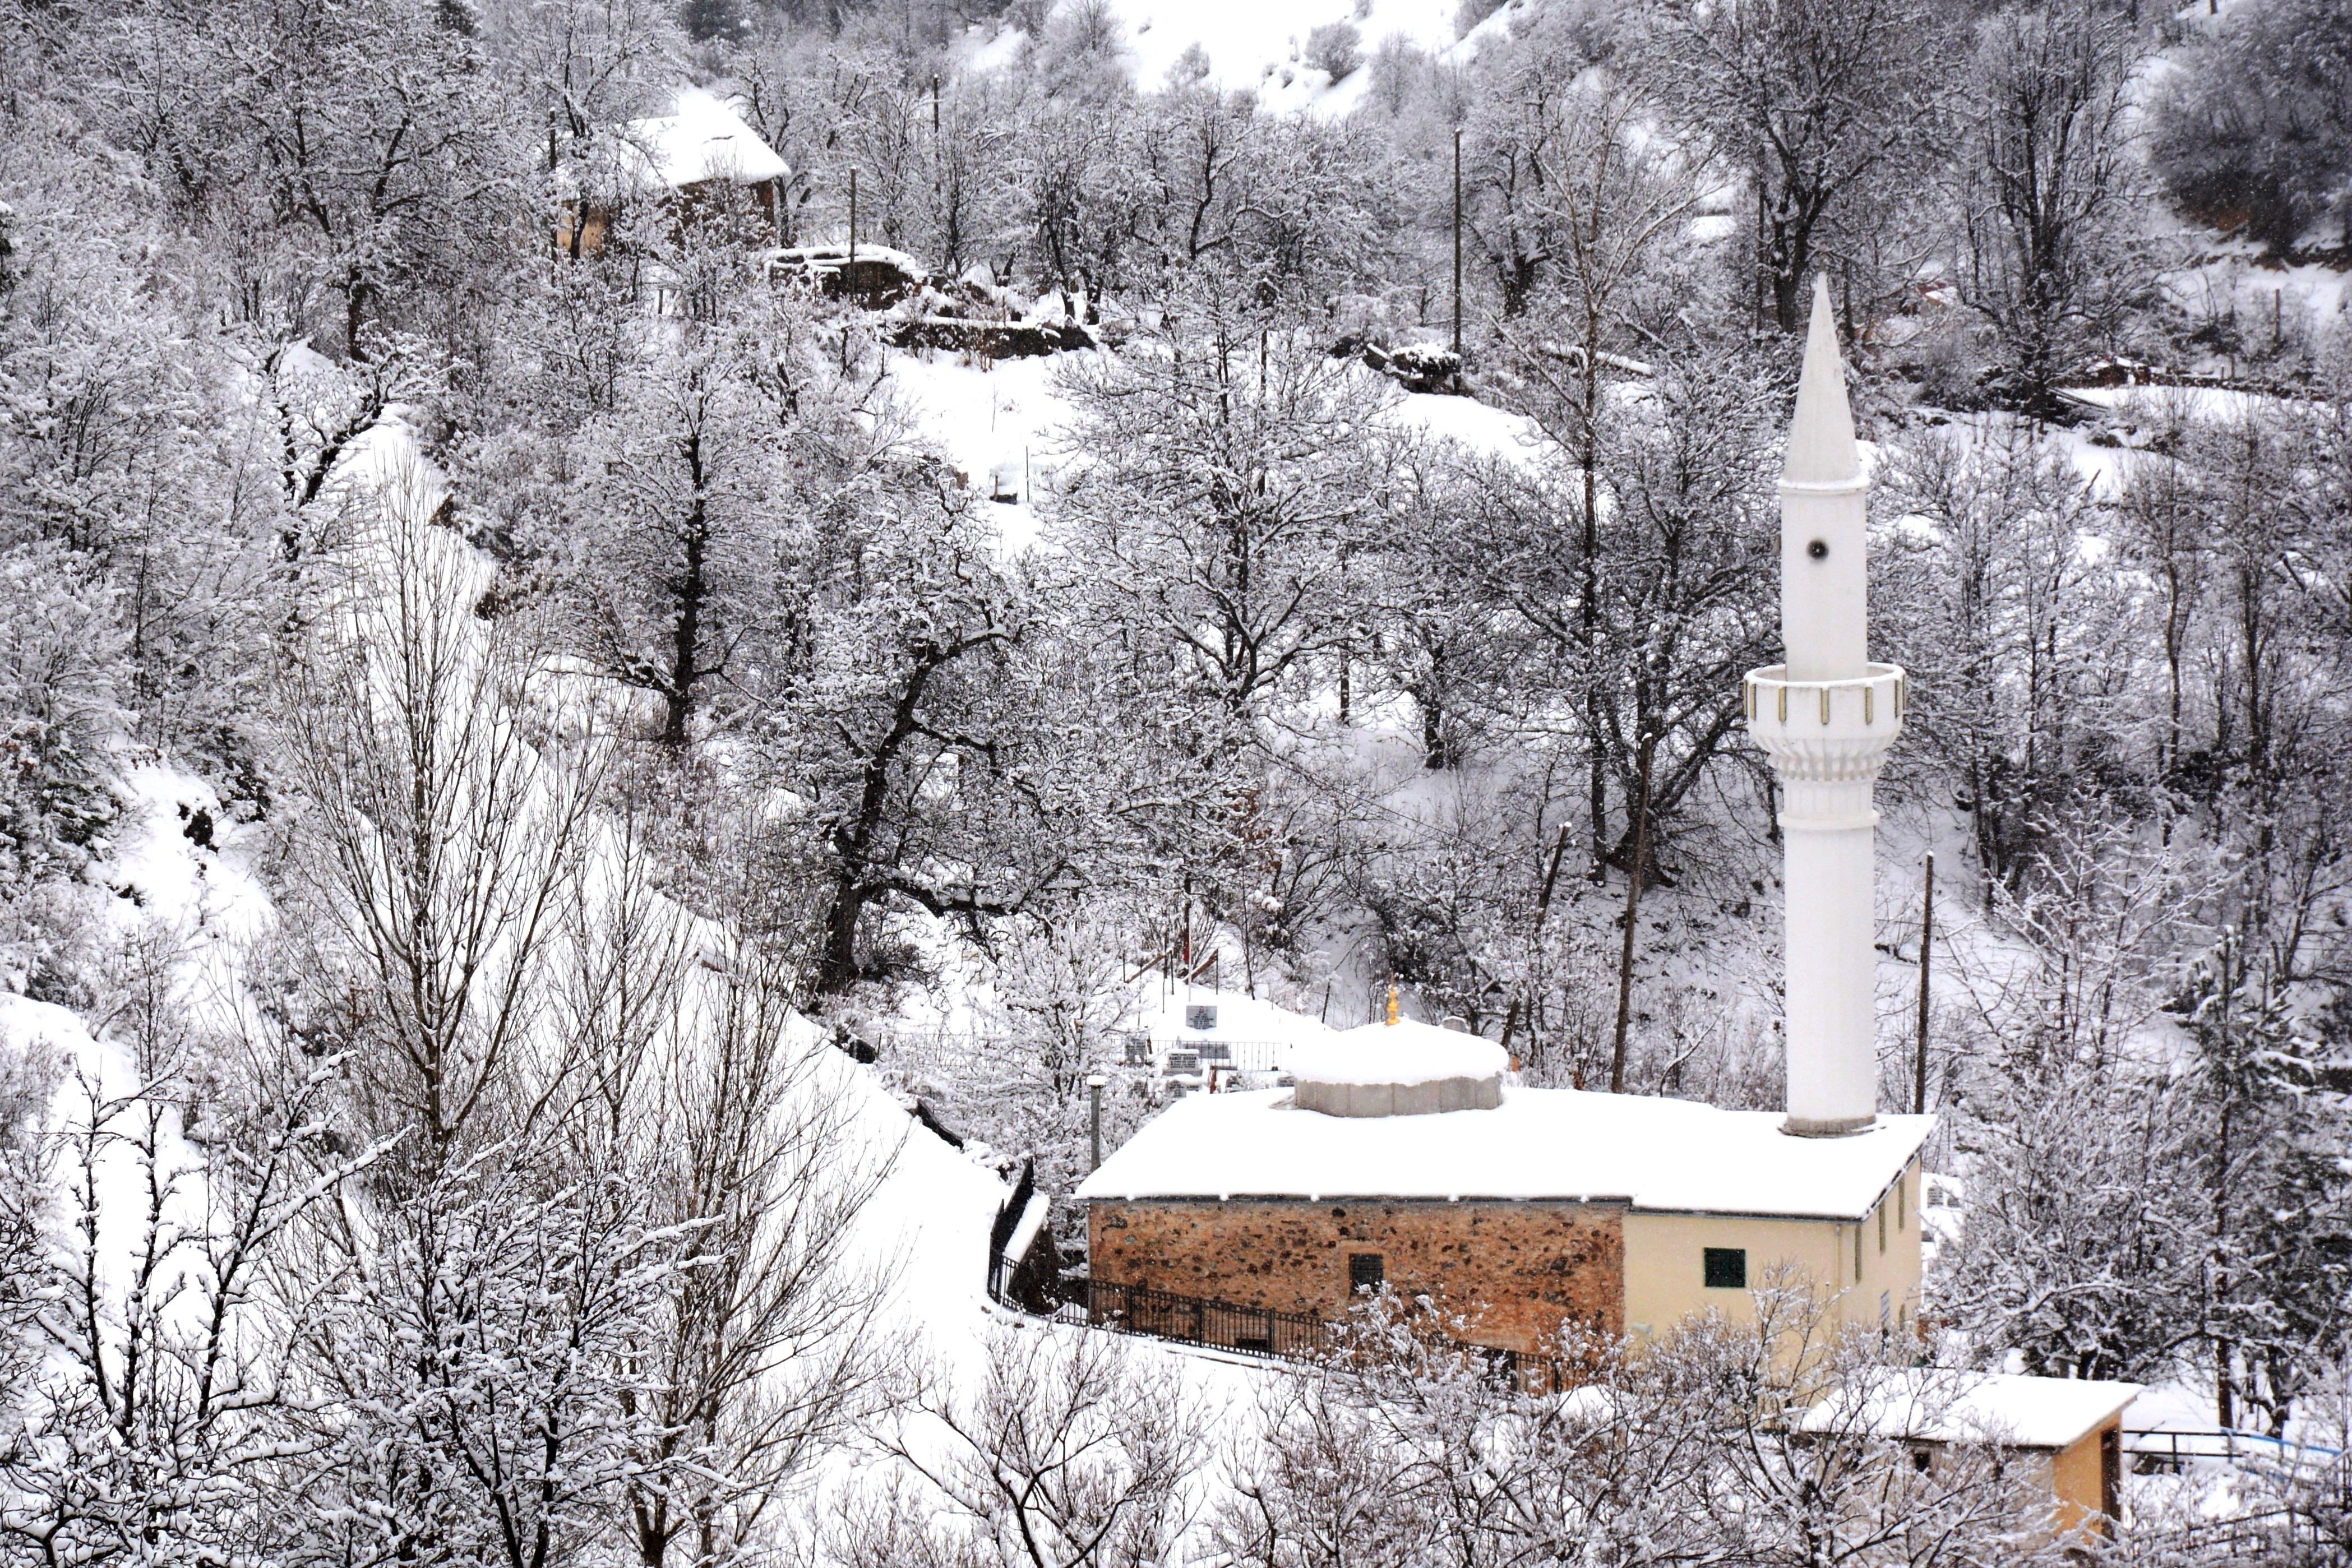
tree, nature, snow, winter, white, weather, peace, season, turkey, freezing, cami, snow landscape, geological phenomenon, winter storm